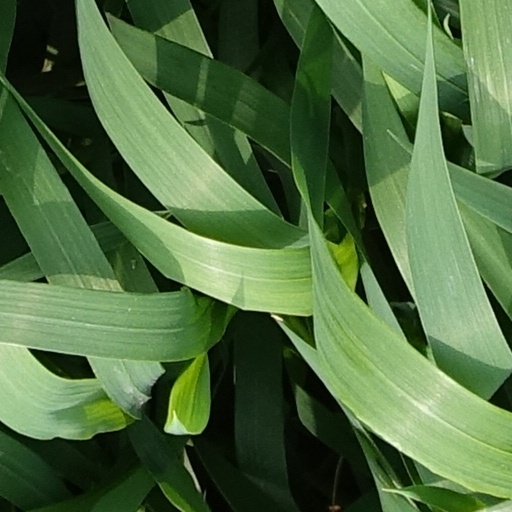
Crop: wheat